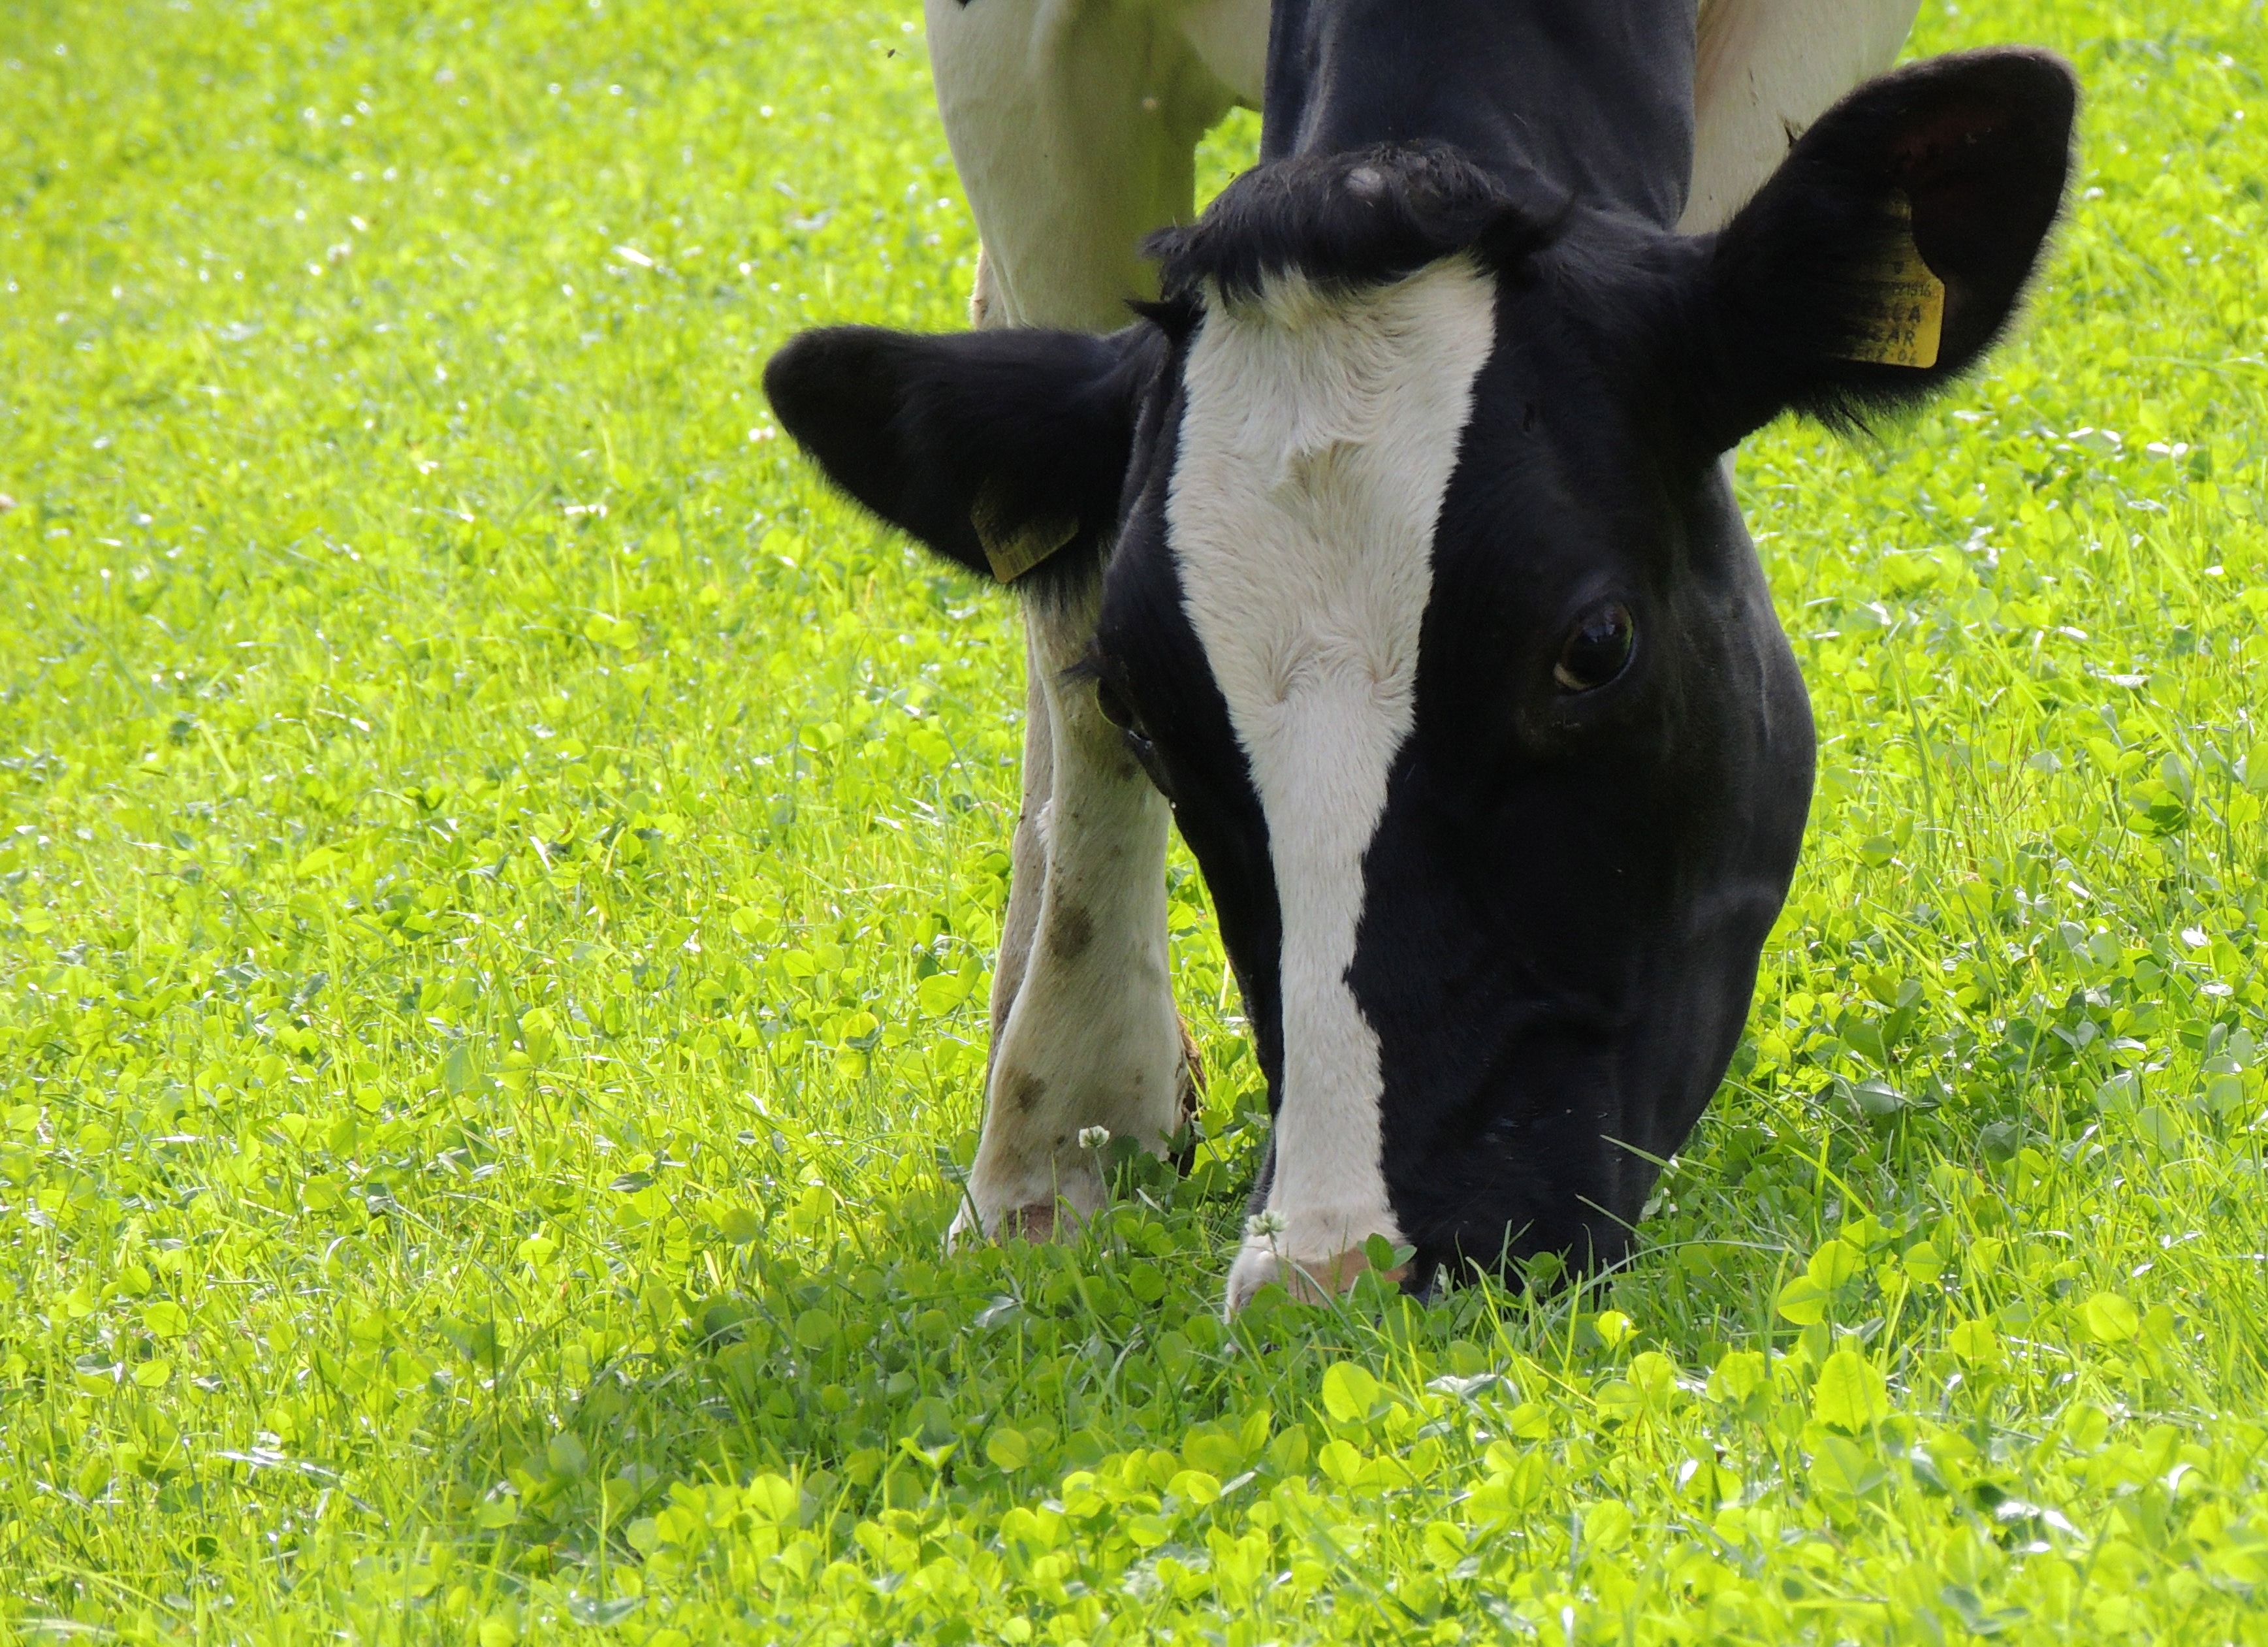
nature, grass, field, lawn, meadow, flower, wildlife, green, cow, pasture, grazing, mammal, fauna, head, rural area, dairy cow, cattle like mammal